Calendar of saints

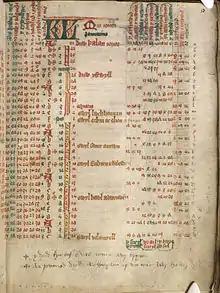
A Welsh calendar of saints' days,

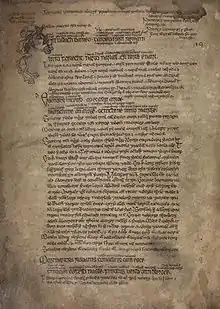
Excerpt from the Irish Feastology of Oengus, presenting the entries for 1 and 2 January in the form of quatrains of four six-syllabic lines for each day. In this 16th-century copy (MS G10 at the National Library of Ireland) we find pairs of two six-syllabic lines combined into bold lines, amended by glosses and notes that were added by later authors.

As the number of recognized saints increased during Late Antiquity and the first half of the Middle Ages, eventually every day of the year had at least one saint who was commemorated on that date. To deal with this increase, some saints were moved to alternate days in some traditions or completely removed, with the result that some saints have different feast days in different calendars. For example, saints Perpetua and Felicity died on 7 March, but this date was later assigned to St. Thomas Aquinas, allowing them only a commemoration (see Tridentine calendar), so in 1908 they were moved one day earlier. When the 1969 reform of the Catholic calendar moved him to 28 January, they were moved back to 7 March (see General Roman Calendar). Both days can thus be said to be their feast day, in different traditions. The General Roman Calendar, which list those saints celebrated in the entire church, contains only a selection of the saints for each of its days. A fuller list is found in the Roman Martyrology, and some of the saints there may be celebrated locally.